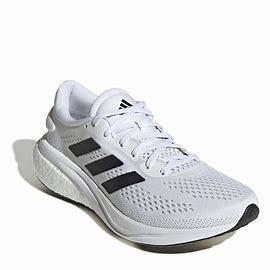
Brand: Adidas
Model: Supernova 2 Lauf